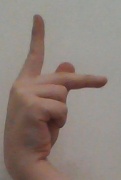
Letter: dha